Characters of the Devil May Cry series

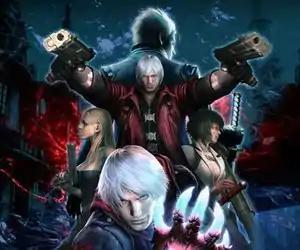
The recurring characters from "Devil May Cry" as seen: Vergil in background, Trish, Dante and Lady, in the middle, and Nero in the bottom

"Devil May Cry" is a series of video games set in the present, created by Hideki Kamiya, a video-game designer and developed by his employer Capcom and Clover Studio. The series' success has led to comic books, novelizations, two anime series, guides, collectibles and a variety of action figures. The first game focuses on devil hunter Dante's mission to avenge the death of his mother, Eva, by exterminating demons. In the process he encounters his long-lost twin brother, Vergil, with whom he has a dysfunctional relationship. As the story progresses, Dante encounter his father's nemesis, a demon emperor, Mundus, who is found to be responsible for the murder of Dante's mother.